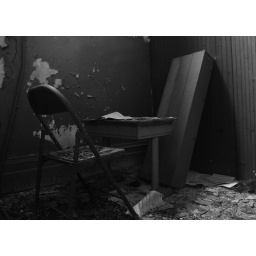
it was amazing how the church seemed abandoned in the middle of everything. a book still lies open on the desk.